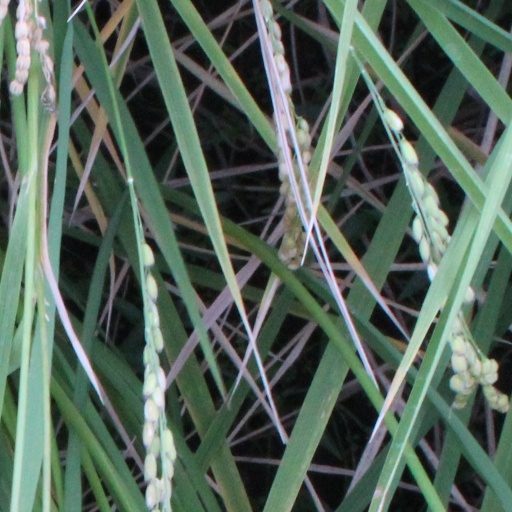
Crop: rice